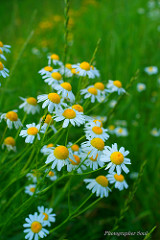
Flower: daisy